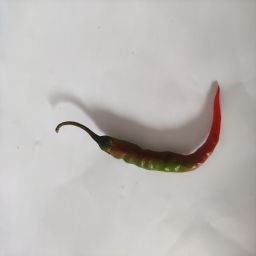
Crop: Chile Pepper
Quality: Ripe